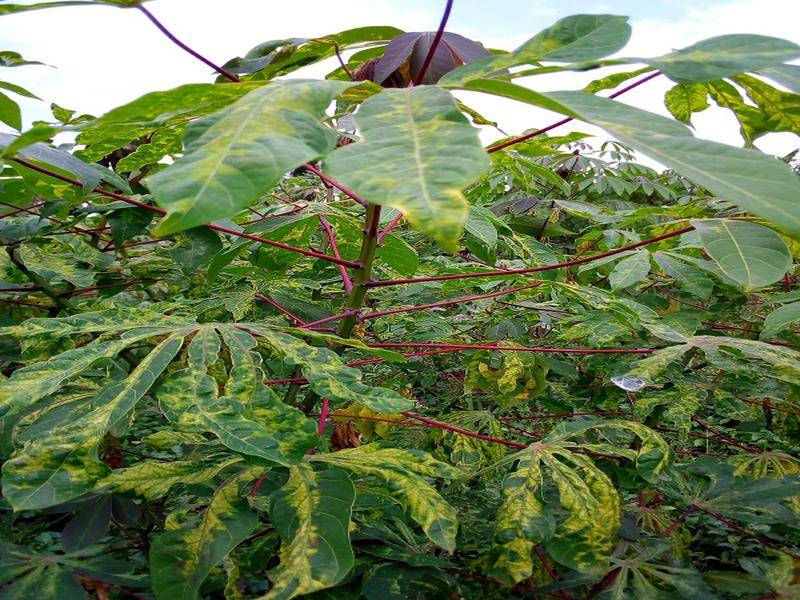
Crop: cassava
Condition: mosaic_disease